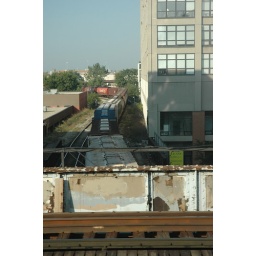
train over train over street